Chromosome 5 open reading frame 47

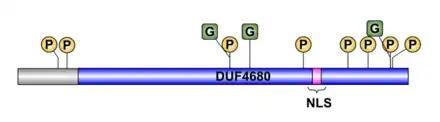

Predicted phosphorylation sites T19, S23, S96, S129, S149, Y158, S168, S169, and O-linked glycosylation sites S96, S105, and S168 are conserved among most mammalian orthologs.